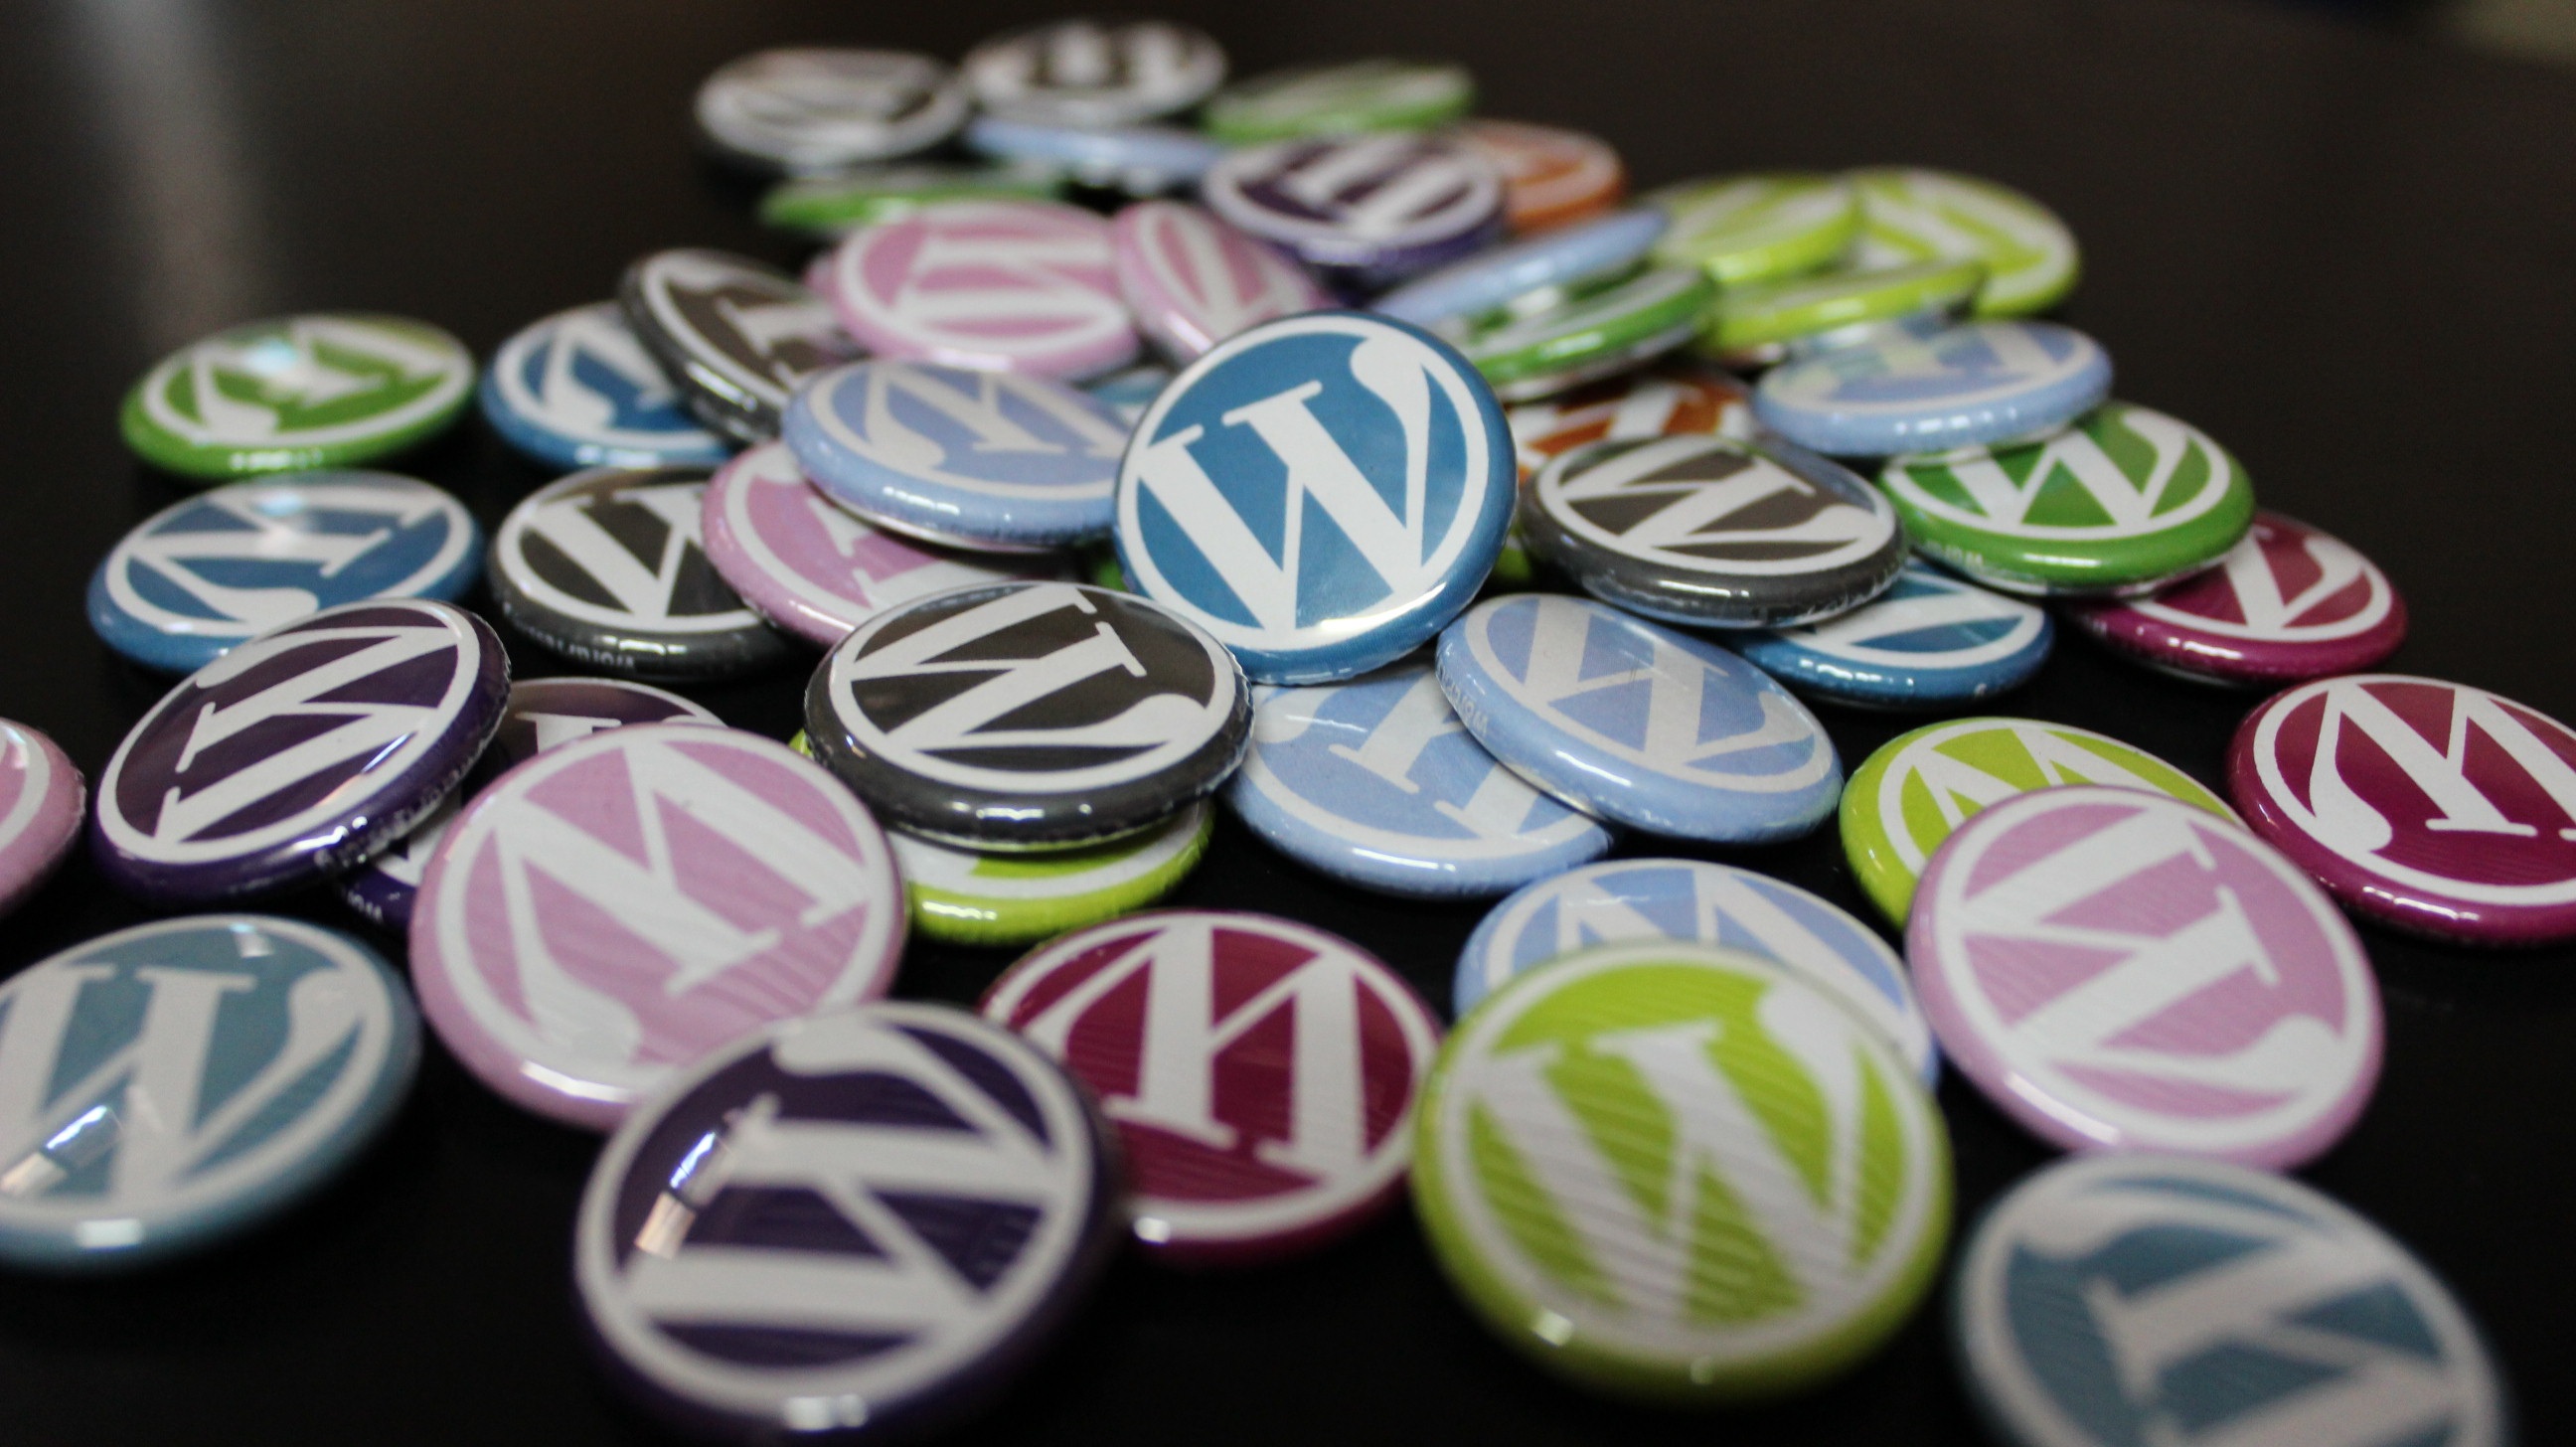
glass, number, color, bead, circle, blogging, art, wordpress, buttons, badges, blog, fashion accessory, cms